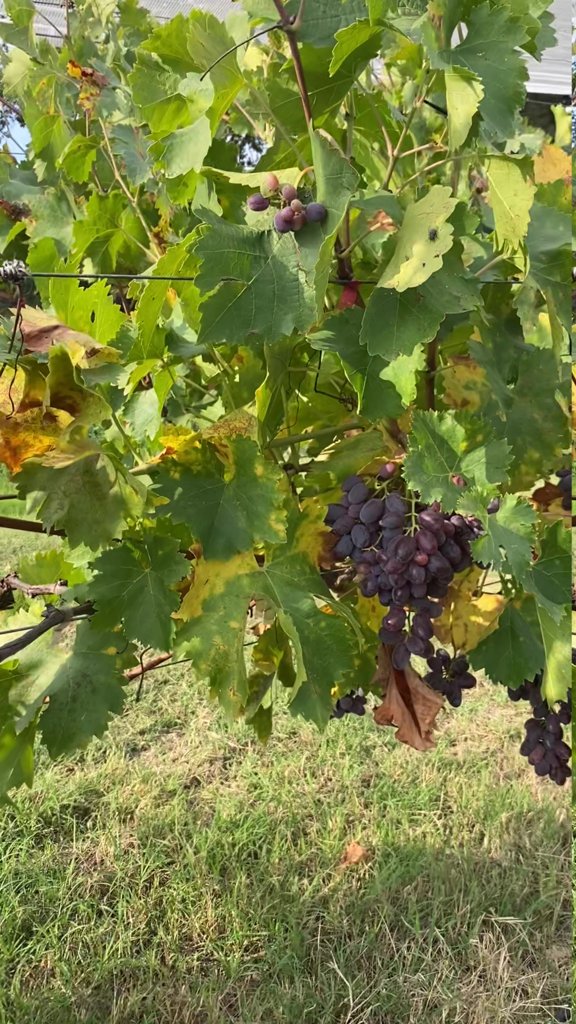
Berries visible: 87
Grape clusters: 4